John Austin (inventor)

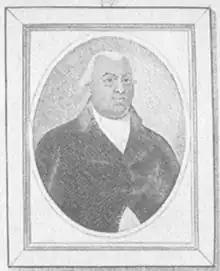
John Austin (1752-1830) portrayed by John Kay

John Austin (17 April 1752 – 1830), was a Scottish inventor, known for inventing musical equipment, improvements to weaving machines, and a new system of stenography.